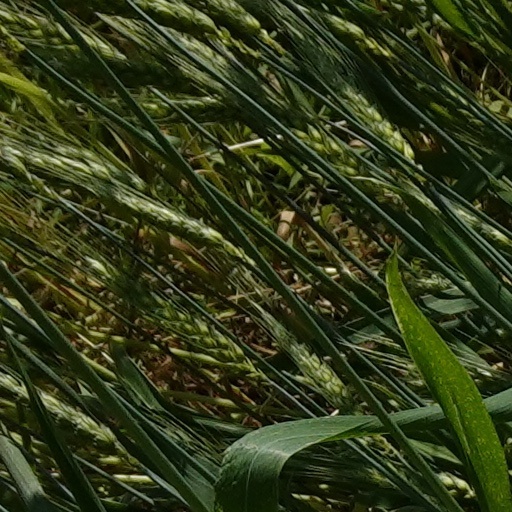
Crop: wheat